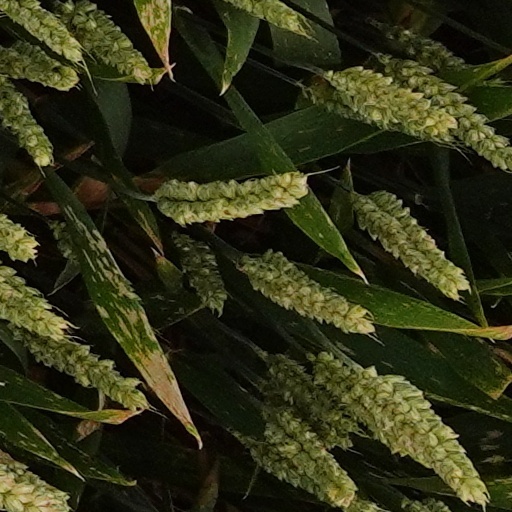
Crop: wheat